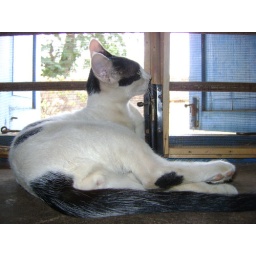
cat sitting near window